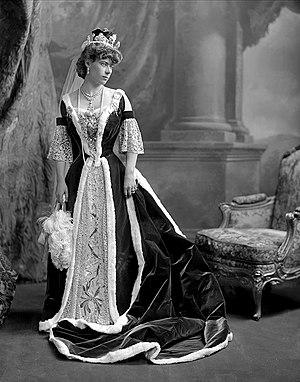
Henry Thomas Foley, 5ᵉ baron Foley de Kidderminster DL, était un pair britannique.